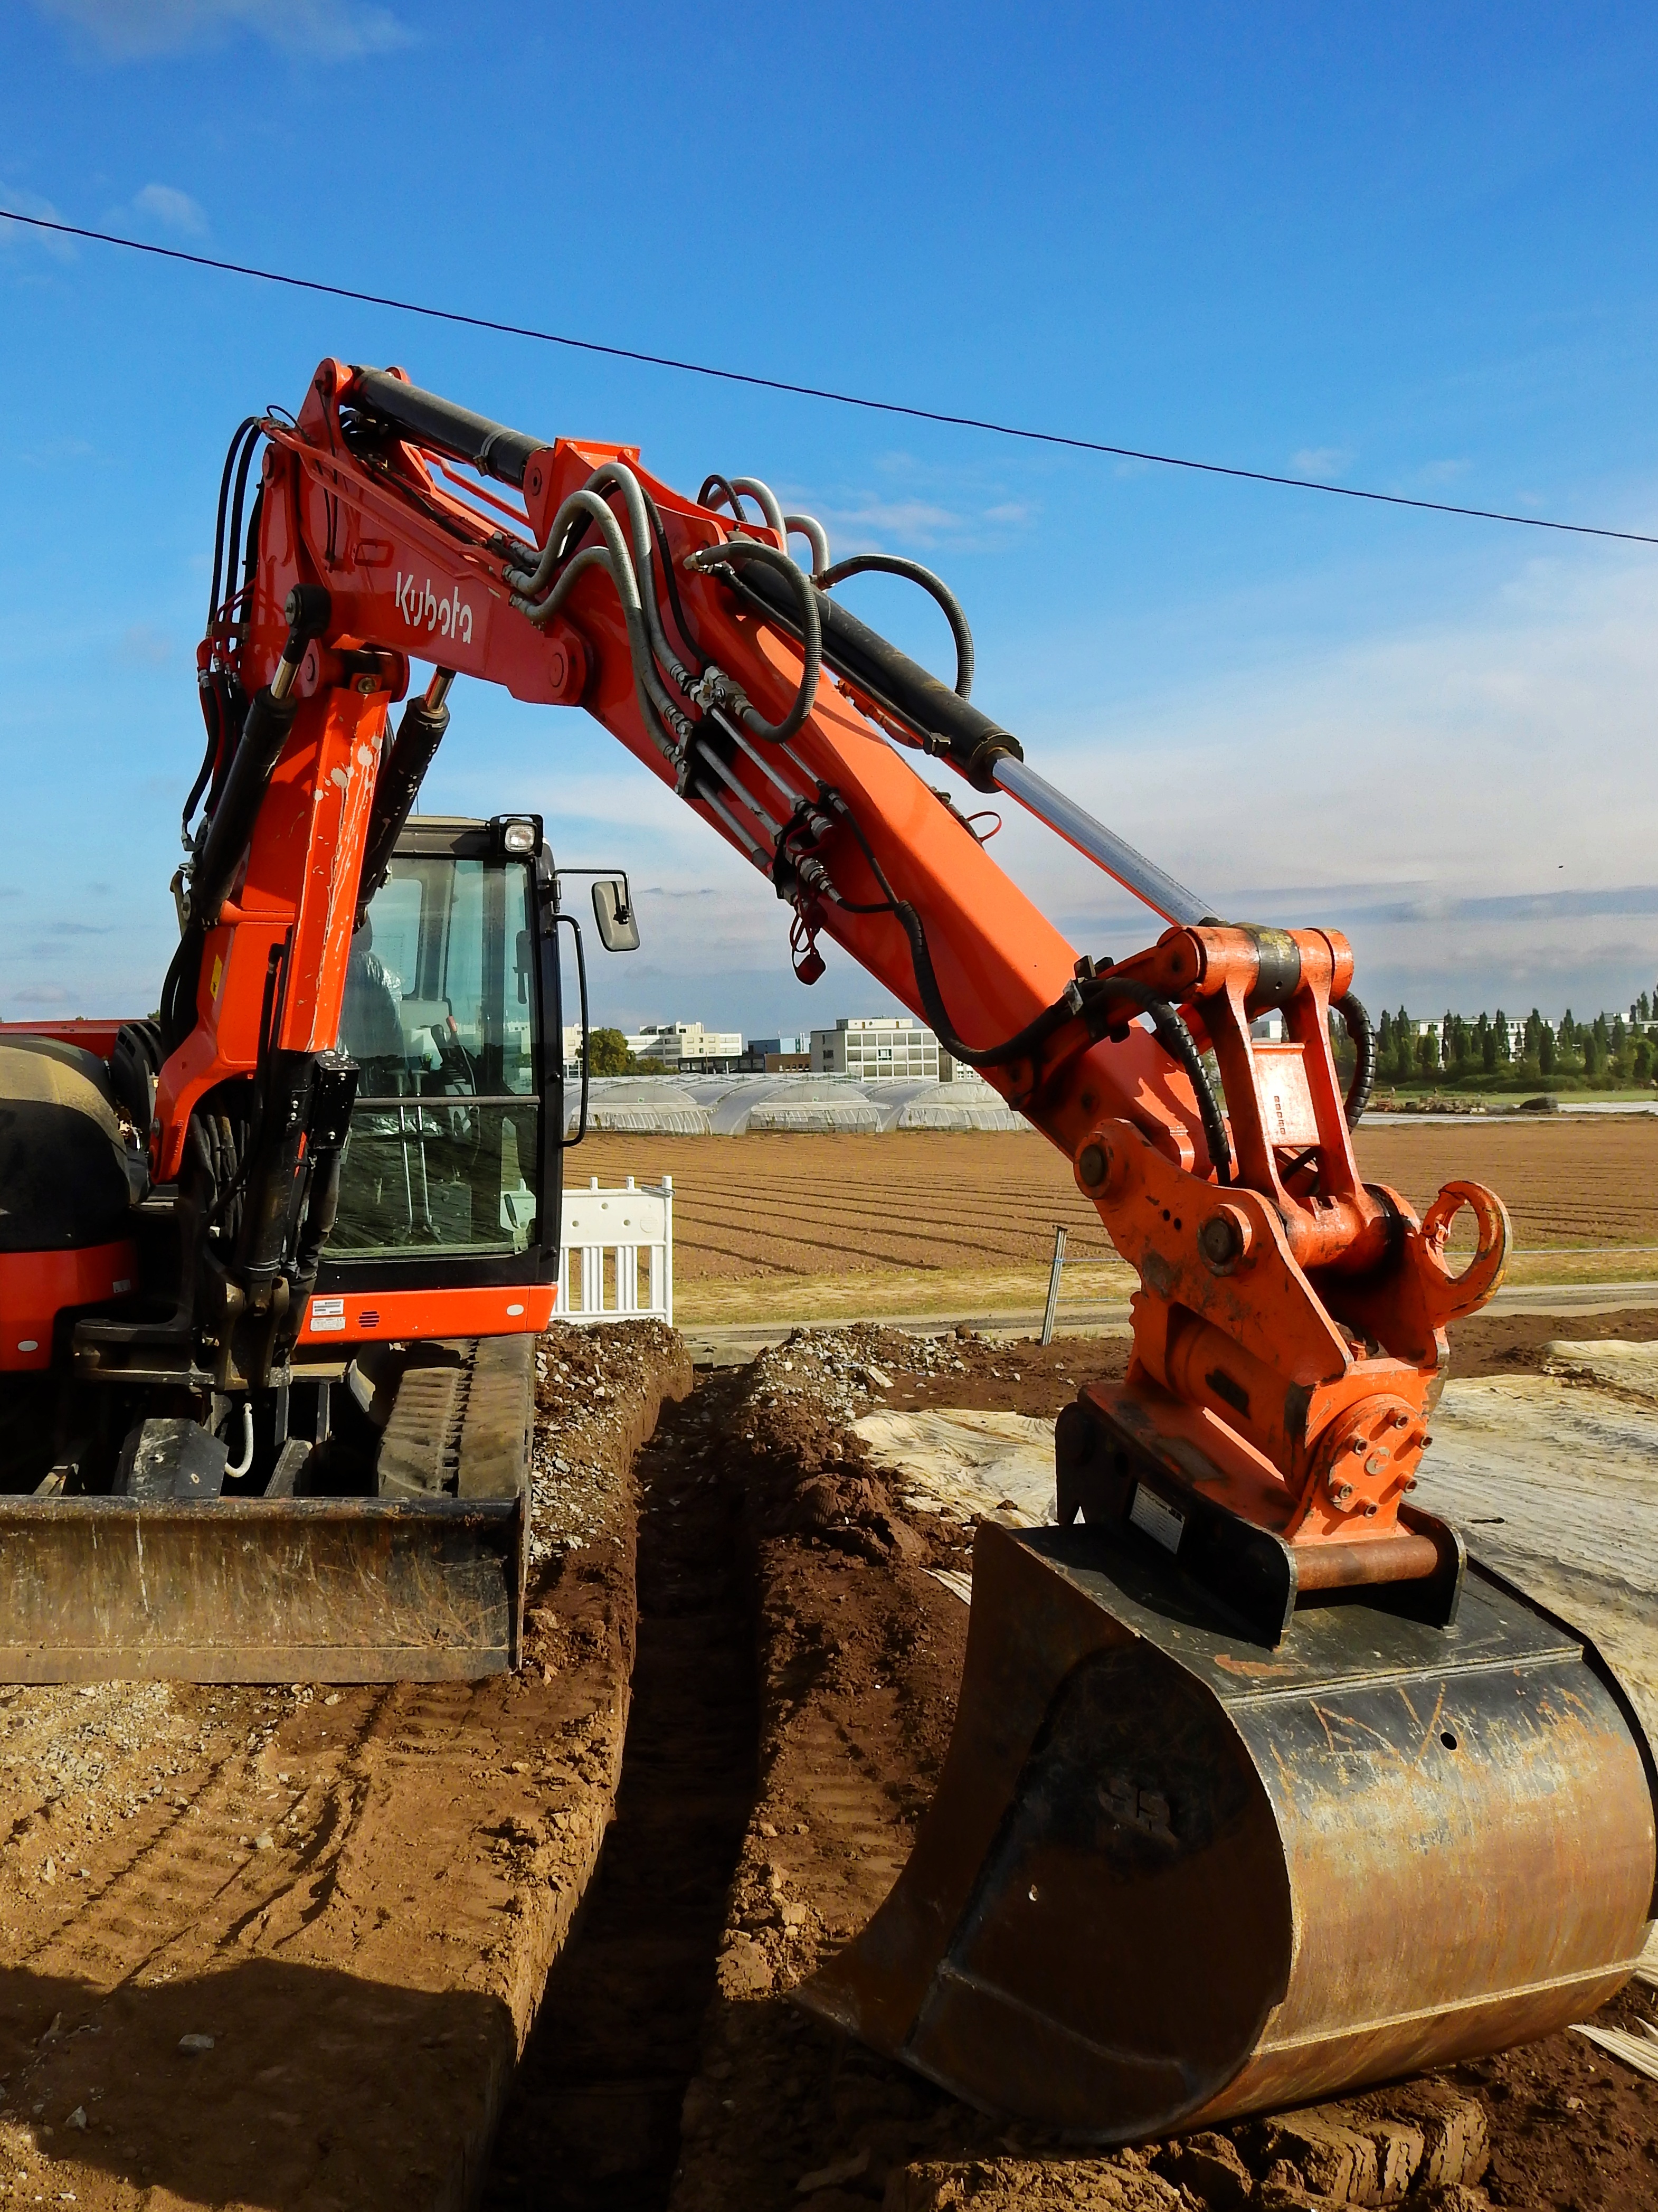
work, technology, tool, construction, vehicle, soil, machine, earth, build, blade, site, demolition, excavators, shovel, dig, excavation, dredge, construction work, construction machine, construction vehicle, work machine, backhoe bucket, tracked vehicle, construction equipment